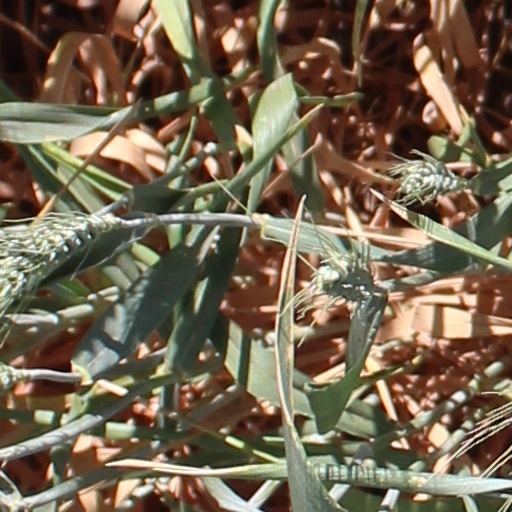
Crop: wheat